Mihai Popescu (handballer)

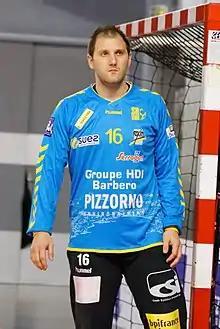

Mihai Popescu (born 15 March 1985 in Găești) is a Romanian handballer who plays for Romanian team Potaissa Turda and the Romanian national team.